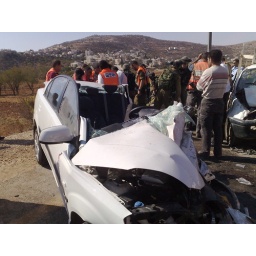
The roof of the car was removed in order to rescue the driver